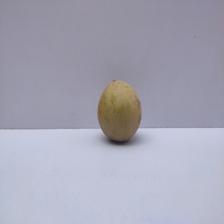
Size: Medium